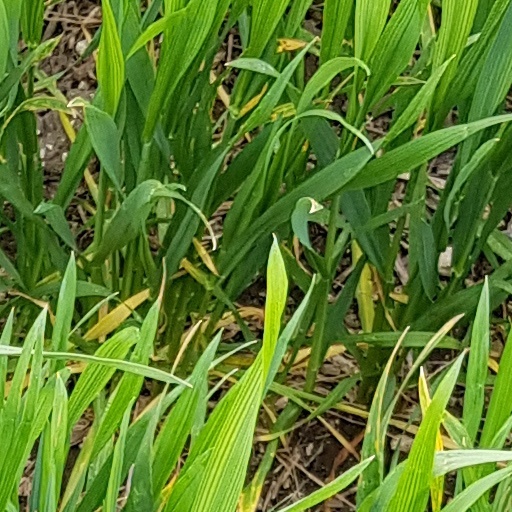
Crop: wheat